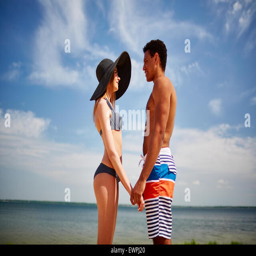
amorous couple spending vacation by the sea